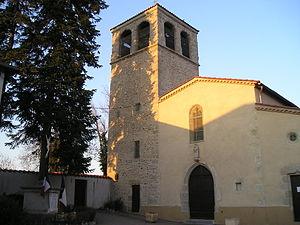
Marclopt est une commune française située dans le département de la Loire en région Auvergne-Rhône-Alpes.
L'abbaye de l'Île Barbe est une ancienne abbaye située dans le 9ᵉ arrondissement de Lyon, dans le quartier de Saint-Rambert-l'Île-Barbe.